Justinian I

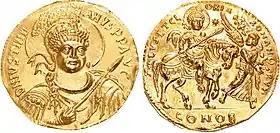
A golden medallion celebrating the reconquest of Africa, AD 534

In this war, the contemporary Procopius remarks that Africa was so entirely depopulated that a person might travel several days without meeting a human being, and he adds, "it is no exaggeration to say, that in the course of the war 5,000,000 perished by the sword, and famine, and pestilence." An African prefecture, centred in Carthage, was established in April 534, but it would teeter on the brink of collapse during the next 15 years, amidst warfare with the Moors and military mutinies. By the mid-540s, under a succession of Byzantine generals, the region was disrupted under civil war, plague and military campaigning. The area was not completely pacified until 548, but remained peaceful thereafter and enjoyed a measure of prosperity. The recovery of Africa cost the empire about 100,000 pounds of gold.